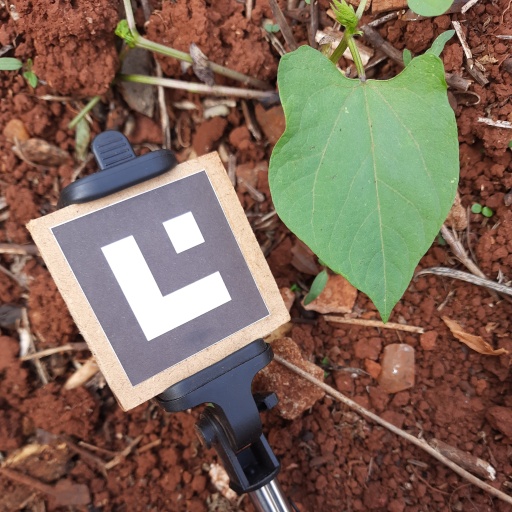
Observations: wavy surface, no eating holes, under shade